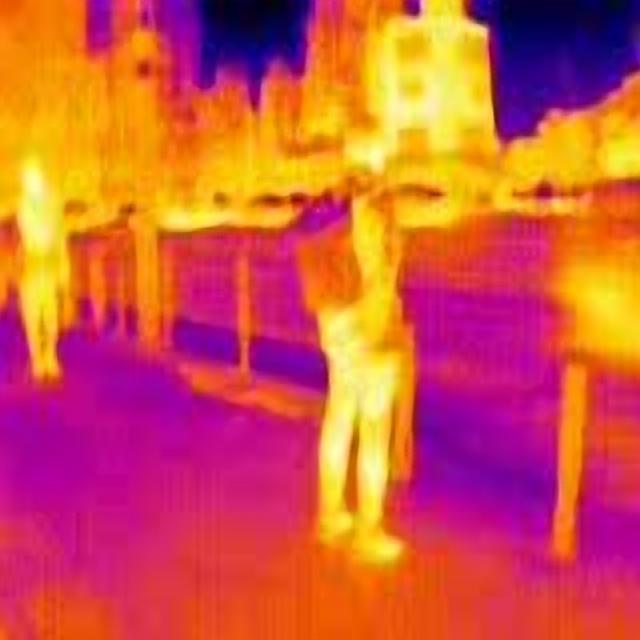
Detected objects:
label: person
label: person